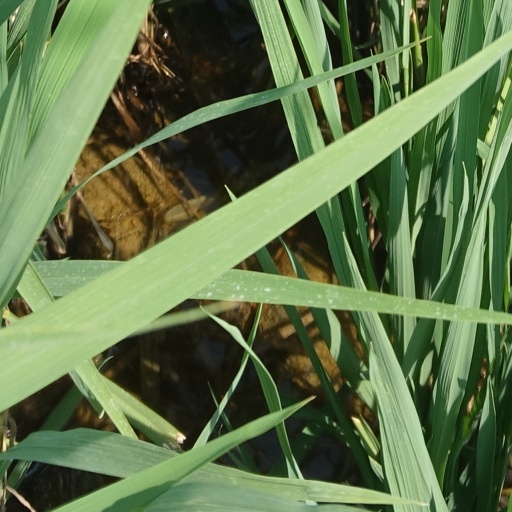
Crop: rice